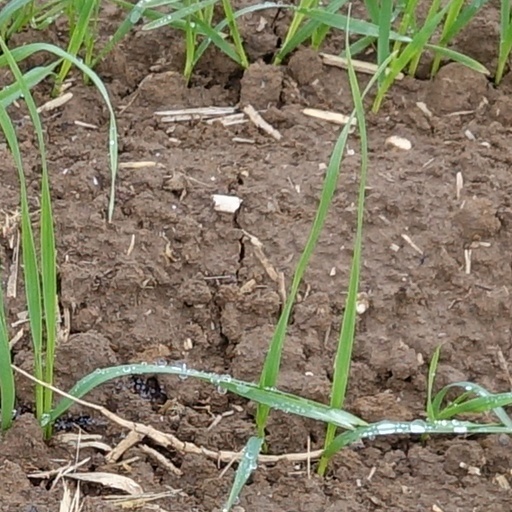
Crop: wheat